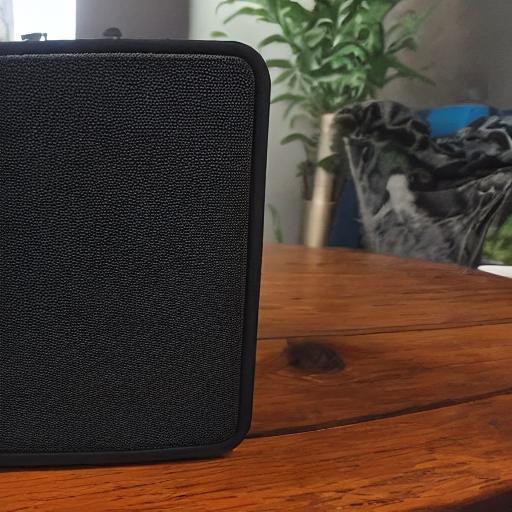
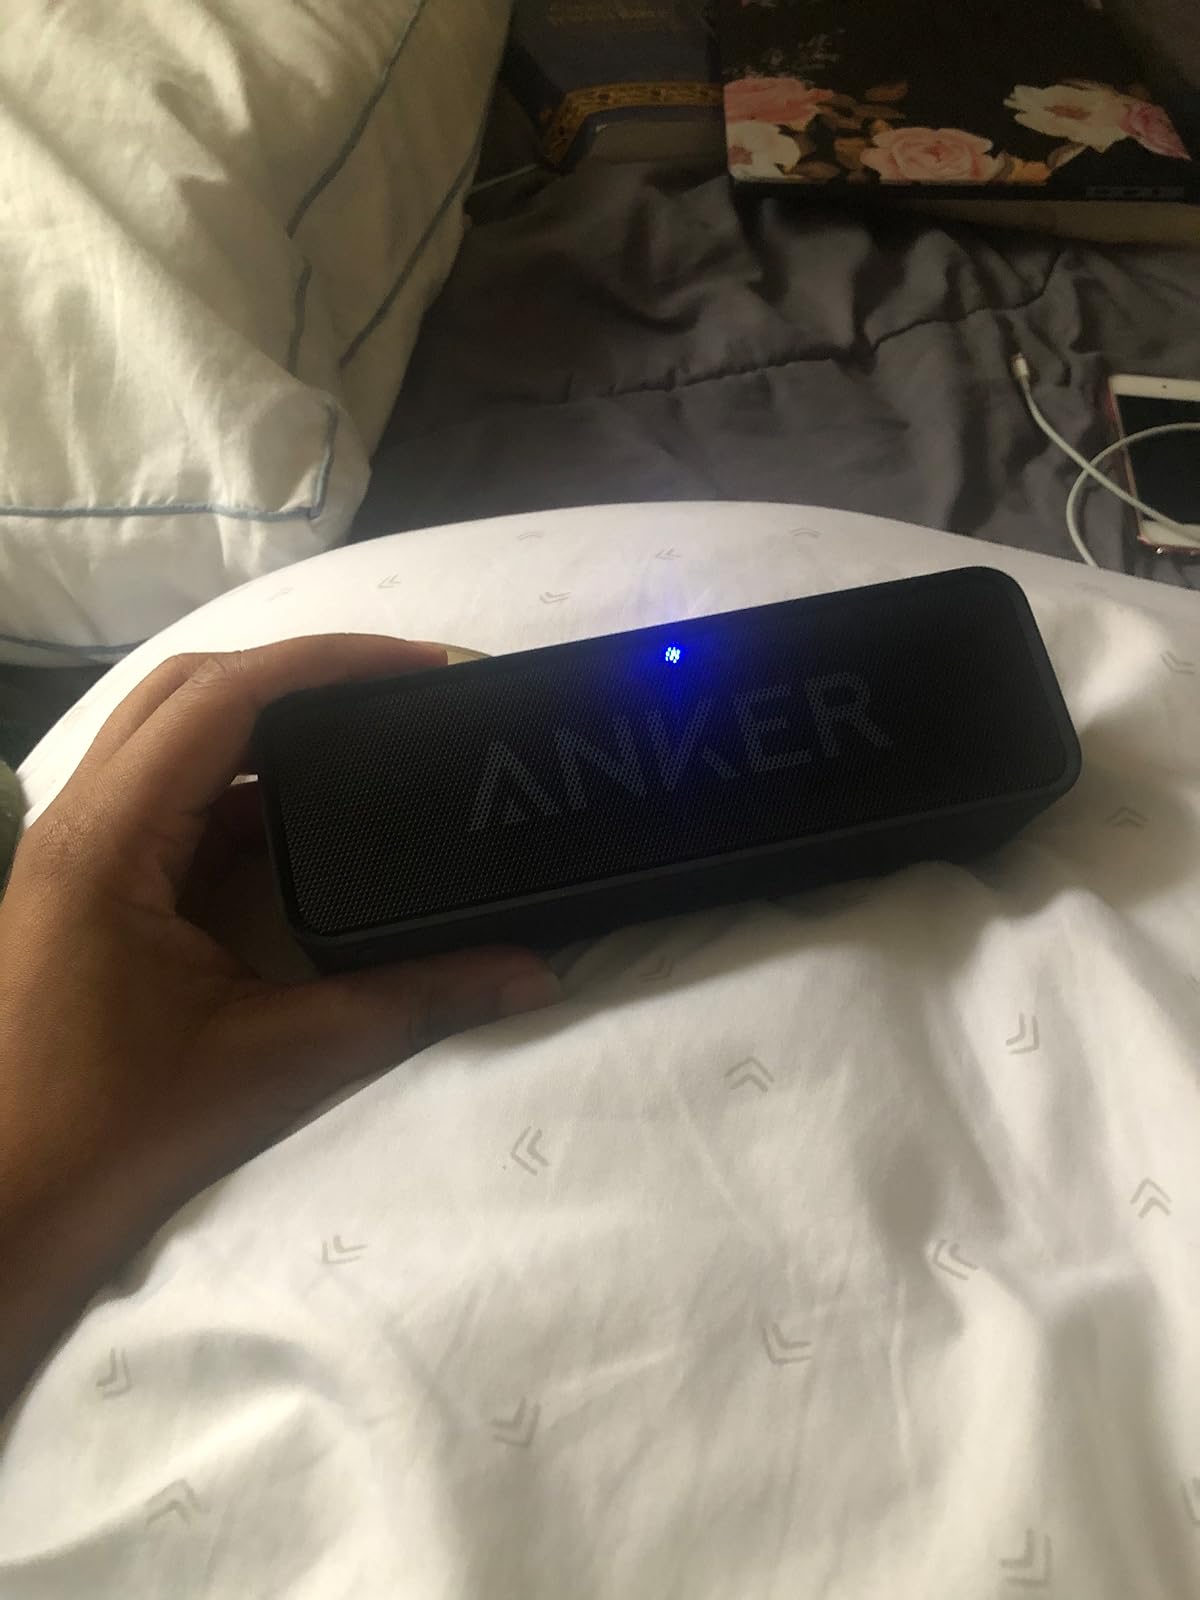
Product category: speaker
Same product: no